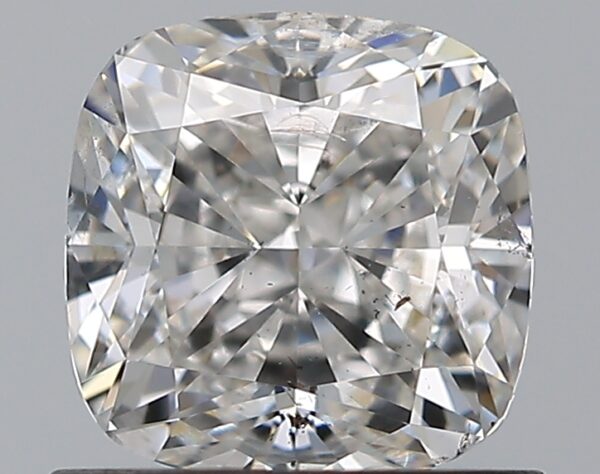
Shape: cushion
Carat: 1
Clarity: SI2
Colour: G
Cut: EX
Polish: EX
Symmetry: EX
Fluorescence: N
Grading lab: GIA
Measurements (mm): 5.56 x 5.54 x 3.83